Lahore Se Aagey

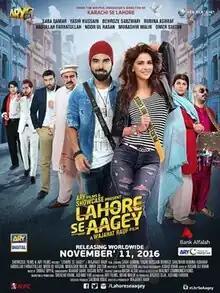
Theatrical release poster

Lahore Se Aagey is a 2016 Pakistani road-comedy romantic film directed by Wajahat Rauf, written by Yasir Hussain and Produced by Wajahat Rauf, Asfand Faruok, Salman Iqbal, and Jarjees Seja. The film is a spin-off to 2015 comedy film "Karachi Se Lahore" and second installment in Karachi Lahore film series. It features an all star cast, including Hussain (who was also part of the original film) along with Saba Qamar, Behroze Sabzwari, Abdullah Farhatullah, Mubashir Malik, Atiqa Odho, Rubina Ashraf and Noor ul Hasan. The film was released worldwide on 11 November 2016 under the production banner of Showcase Films. Upon release, it received criticism from critics and became a moderate box office success.